Earth's mantle

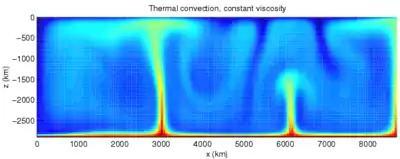
This figure is a snapshot of one time-step in a model of mantle convection. Colors closer to red are hot areas and colors closer to blue are cold areas. In this figure, heat received at the core–mantle boundary results in thermal expansion of the material at the bottom of the model, reducing its density and causing it to send plumes of hot material upwards. Likewise, cooling of material at the surface results in its sinking.

The chemical composition of the mantle is difficult to determine with a high degree of certainty because it is largely inaccessible. Mantle rocks can become accessible in rare circumstances. For example, rare exposures of mantle rocks occur in ophiolites, where sections of oceanic lithosphere have been obducted onto a continent. Another example is when mantle rocks are sampled as xenoliths within basalts or kimberlites, when fragments of mantle rock become embedded in these rocks during their formation.